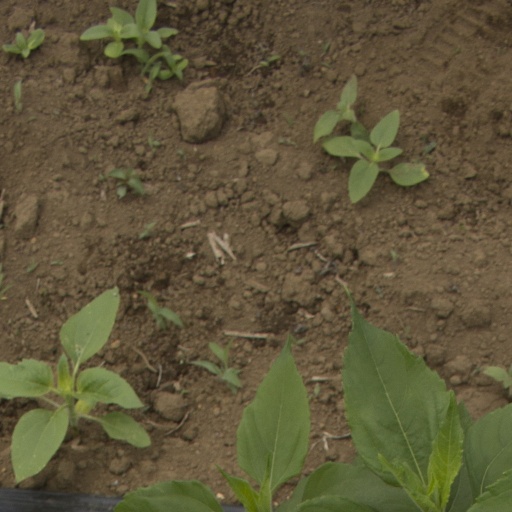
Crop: Jerusalem artichoke